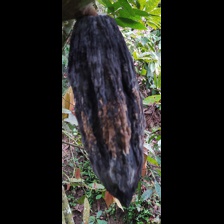
Label: phytophthora